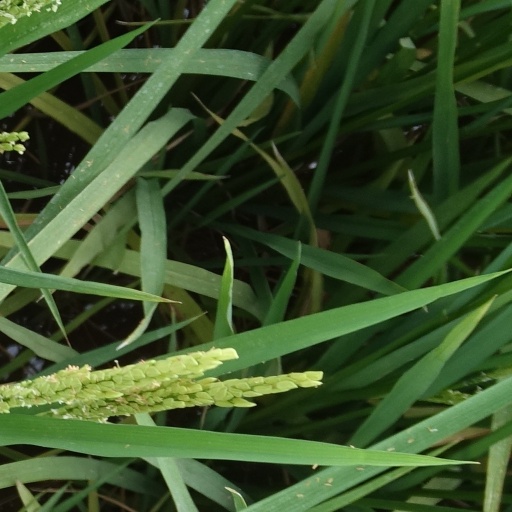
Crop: rice